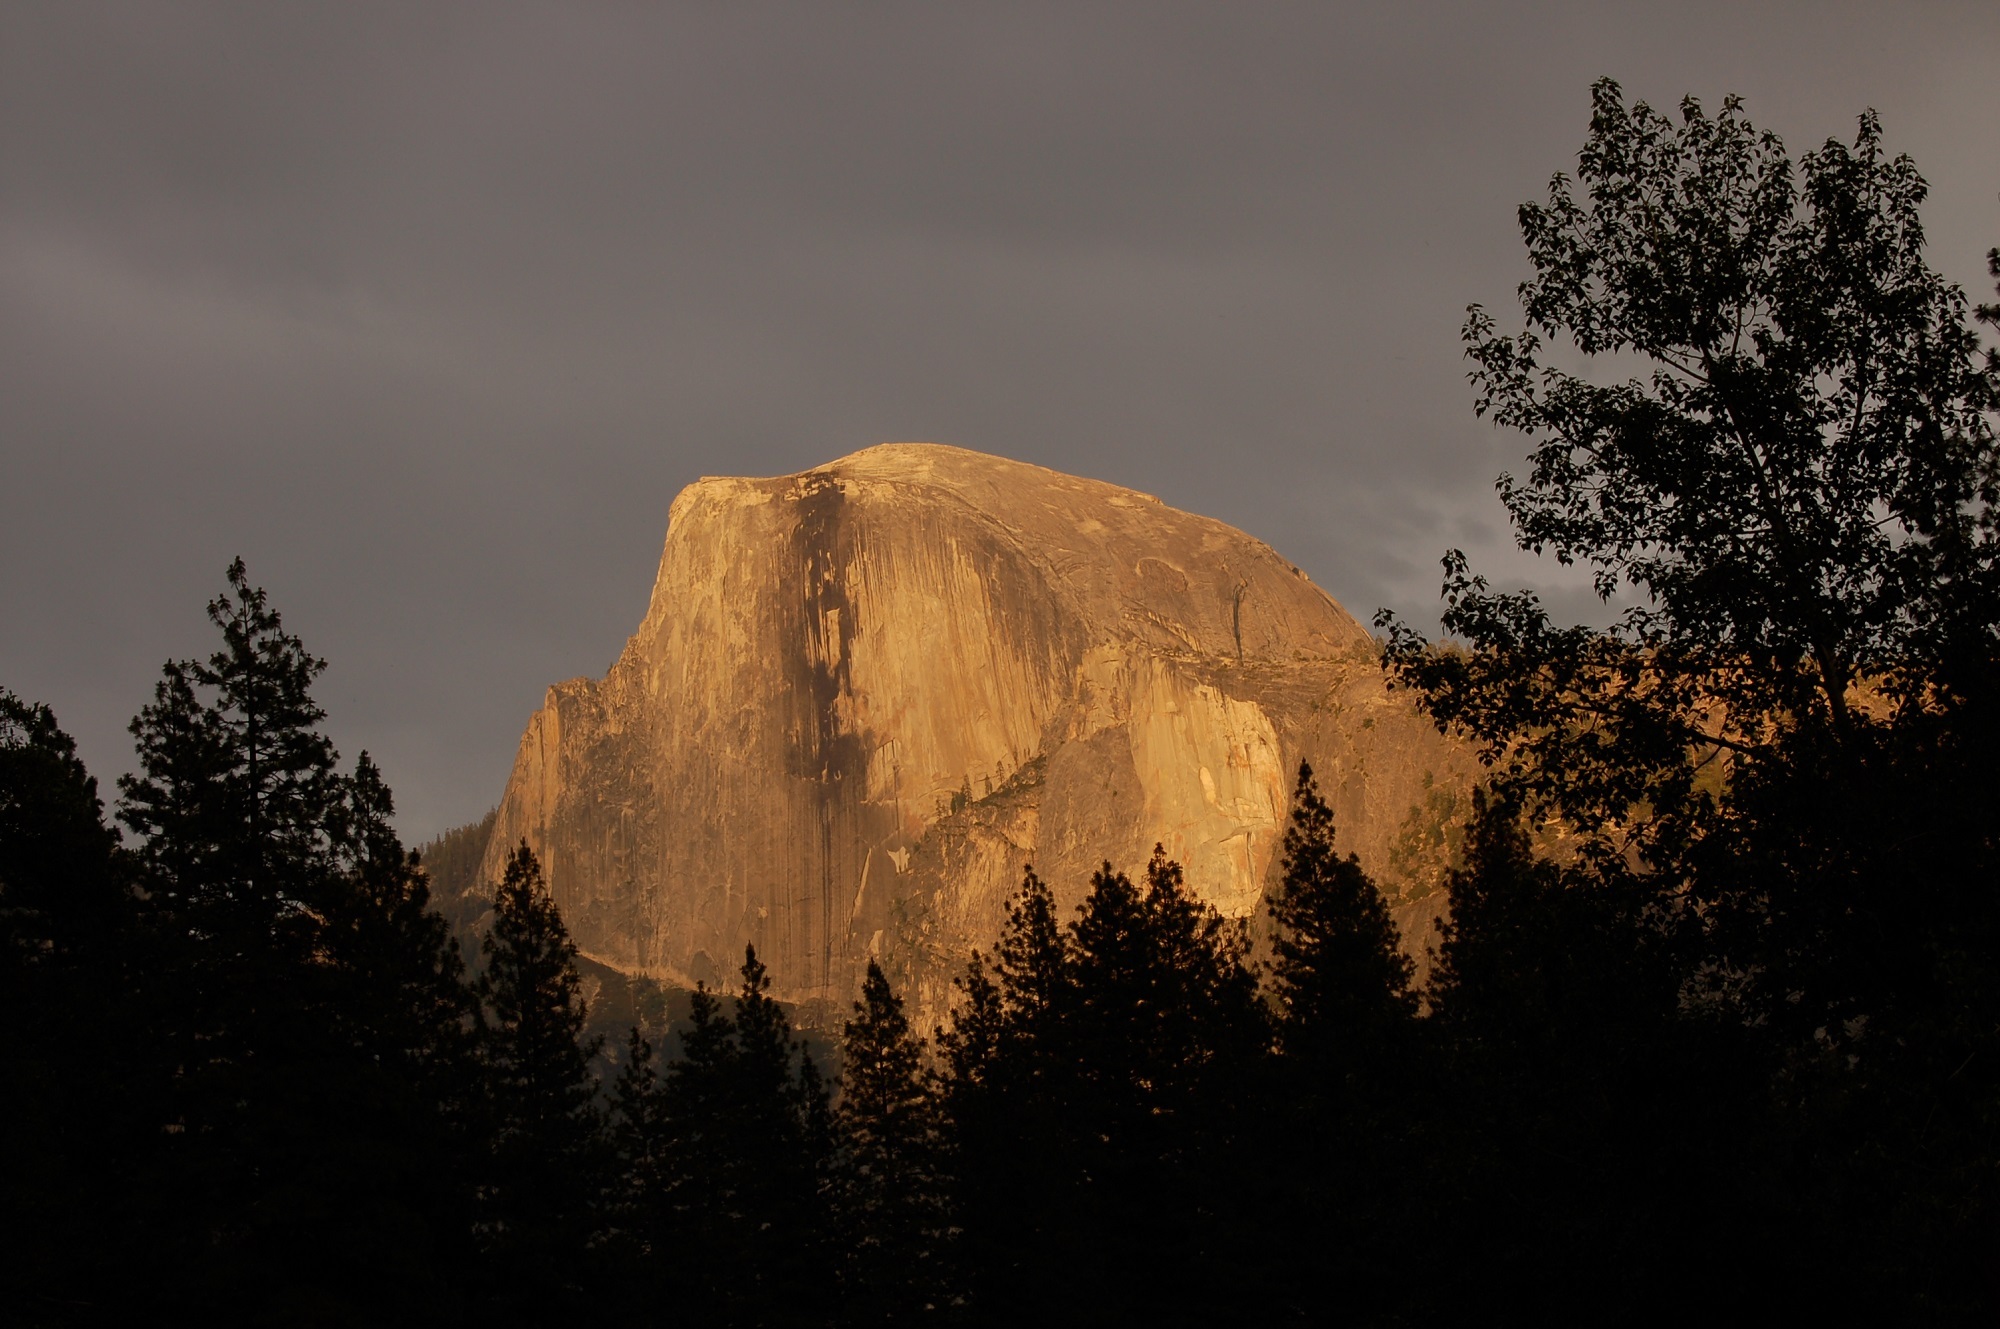
landscape, tree, nature, rock, mountain, light, cloud, sky, sun, sunrise, sunset, night, sunlight, morning, leaf, hill, dawn, yosemite, dusk, evening, twilight, reflection, scenic, natural, autumn, usa, rock formation, landmark, darkness, national park, california, half dome, trees, outdoors, geology, granite, atmospheric phenomenon, woody plant, mountainous landforms